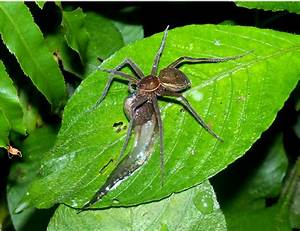
Label: spider